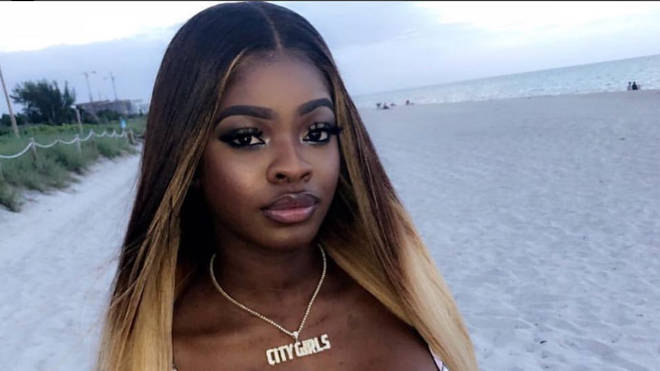
Gender: women